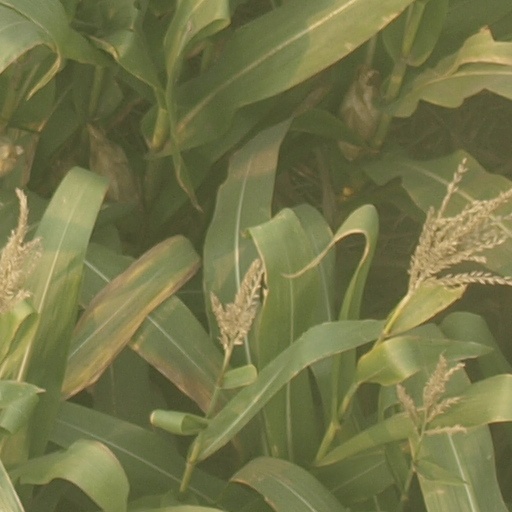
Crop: maize; corn